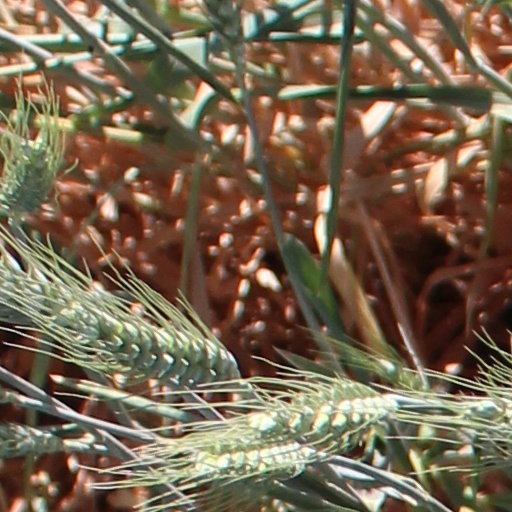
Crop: wheat